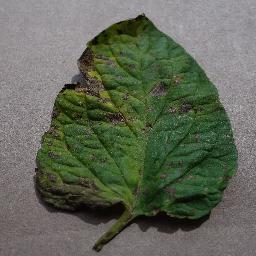
Label: Tomato___Early_blight